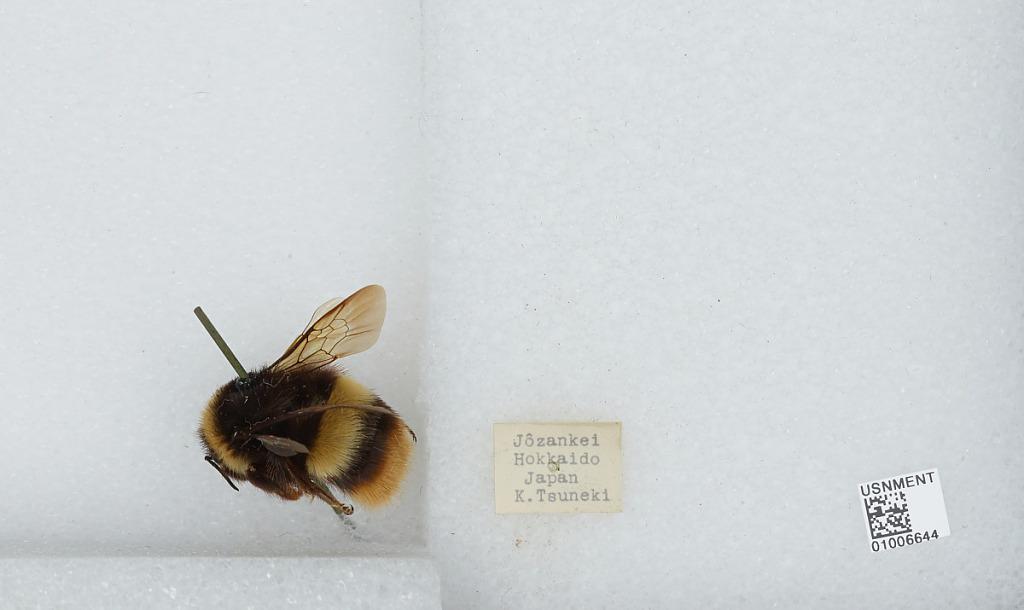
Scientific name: Bombus (Bombus) ignitus Smith
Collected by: K. Tsuneki
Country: Japan
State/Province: Hokkaido
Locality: Jozankei
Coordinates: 42.9692, 141.168